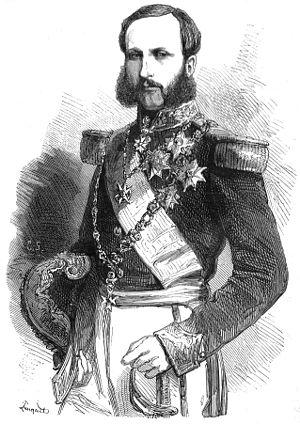
S.A.R. le prince Philippe de Belgique, comte de Flandre. — Le comte est en grand uniforme de général-major de la cavalerie, tel qu’il l’avait revêtu lors du mariage du prince de Galles. D’après une photographie prise le 1er avril 1863&#91